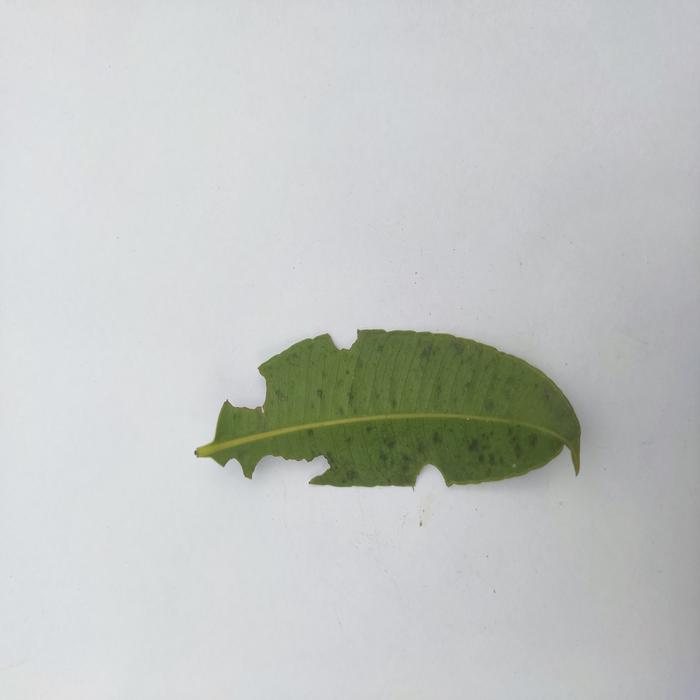
Crop: Hog Plum
Leaf condition: Caterpillars_Infestation